Destination X (2012)

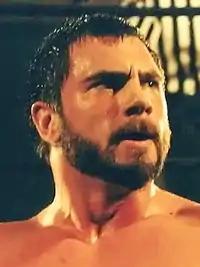
Austin Aries, who challenged Bobby Roode for the TNA World Heavyweight Championship

The main event of the night was Austin Aries taking on the defending champion Bobby Roode for the TNA World Heavyweight Championship. After testing each other out and exchanging control, the match reached a stand-off. Shortly, however, Aries cleared the ring of Roode and leaped off the top turnbuckle with a double axe handle to Roode's back. The action re-entered the ring where Roode took over after avoiding an onslaught by Aries and retained control over Aries dodging an attempted suicide dive to the outside that had Aries collide with the guardrail. Roode, advantageous, worked over Aries' midsection to follow up on the infliction, jeering him in the process. Aries mustered the courage to fight back explosively and eventually rocket launched himself with a suicide dive into Roode on the outside after Roode had exited the ring for a breather. Roode gradually stopped Aries' momentum, trying several ways to put away Aries including submission holds and finishers (which both Roode and Aries went back-and-forth in countering), using underhanded tactics behind the referee's back such as hitting Aries below the waist and clocking him over the head with the title belt, all to no avail. In the end, Roode went for the "Pay Off" on Aries, who countered it into a fast unsuccessful roll up. Roode charged after Aries in the corner as Aries moved out the way and tried to roll up Roode, who avoided it. Up to the finish, while Roode was still trying to get up, Aries landed a kick to Roode's chest and followed up with the "Brainbuster" in the middle of the ring. Aries proceeded to successfully pin Roode, winning the title for the first time and bringing Roode's 256-day title reign to a halt. The show ended with Aries celebrating with his newly won belt as red and white confetti fell in the Impact Zone.